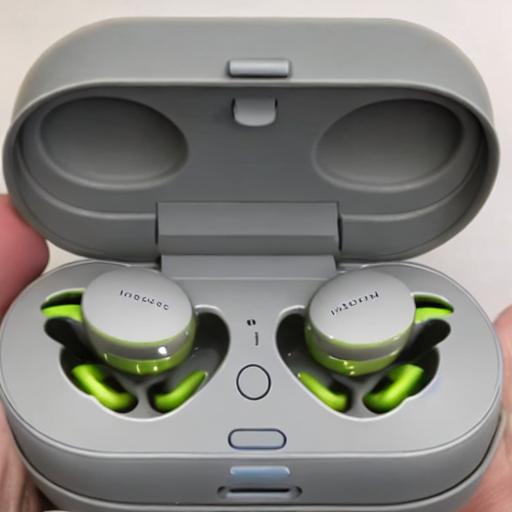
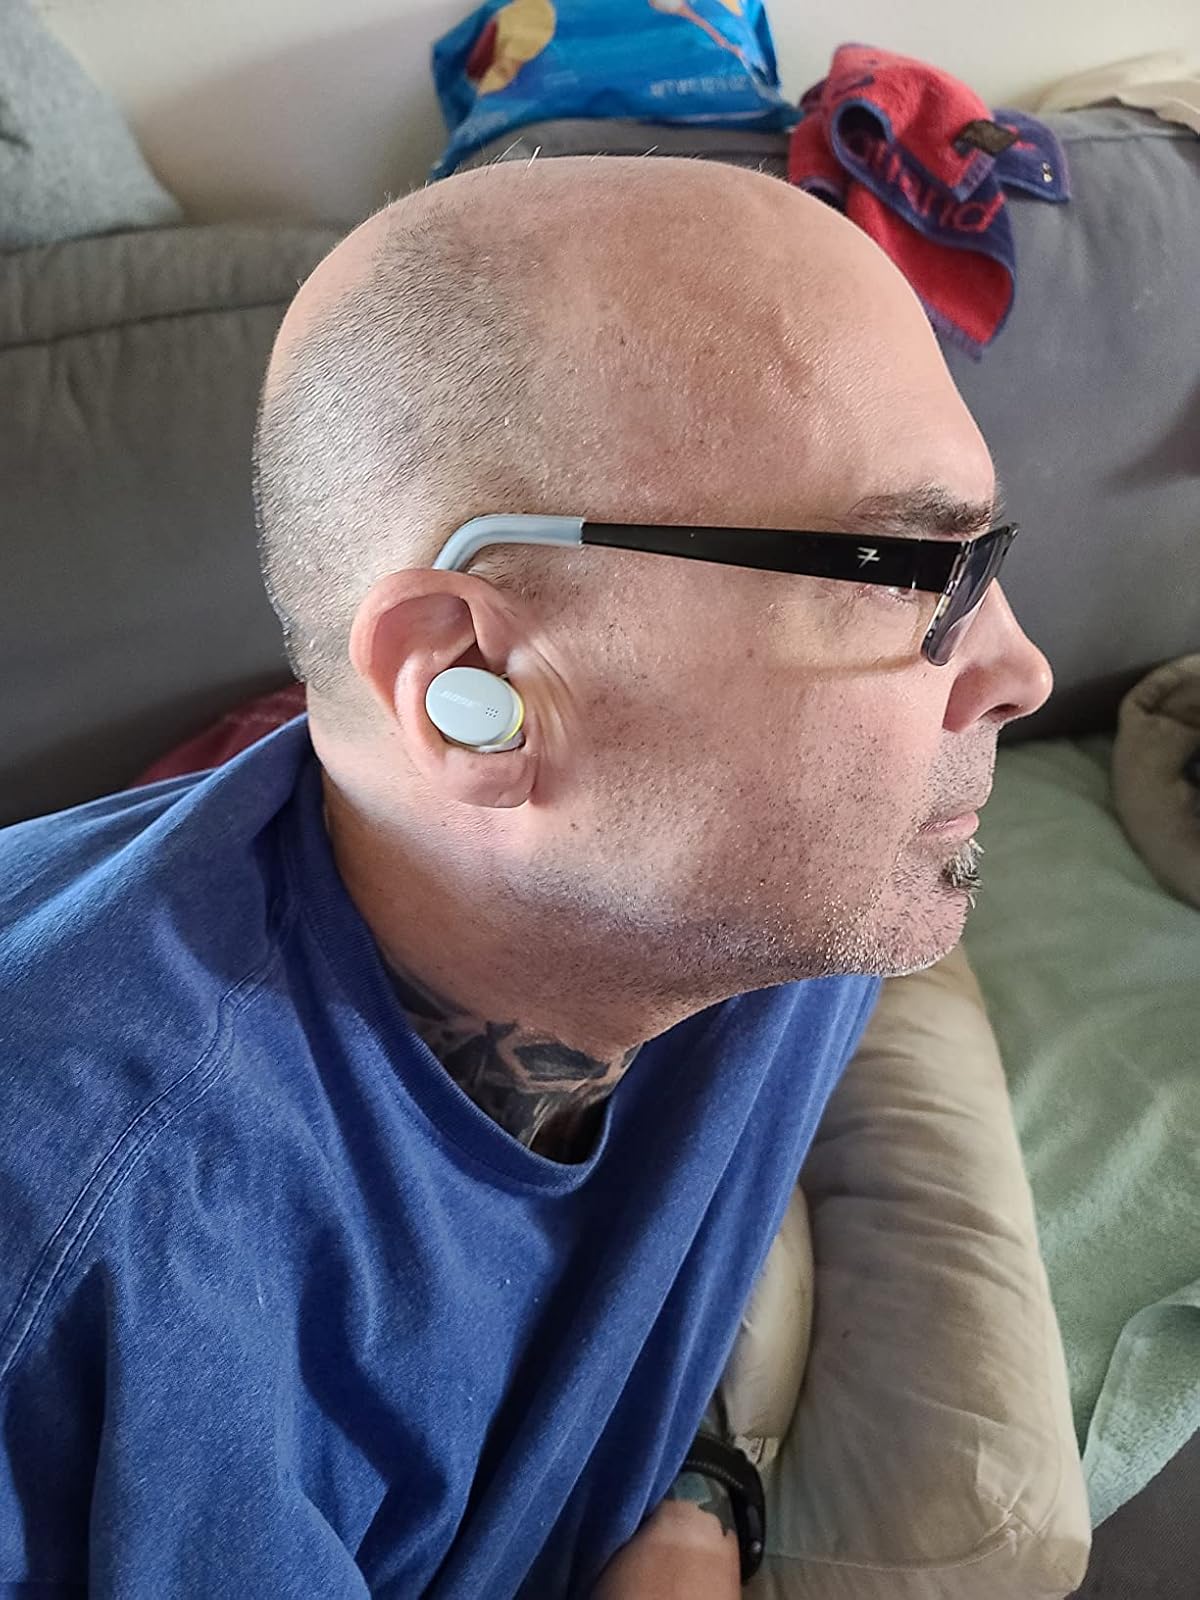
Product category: earbuds
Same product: no